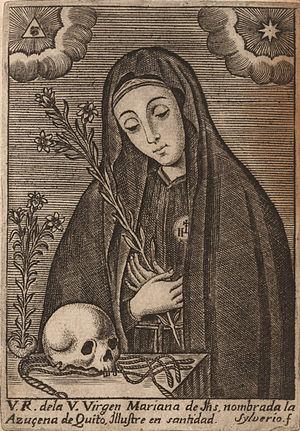
Cette liste de saints concerne les saints et les bienheureux, reconnus comme tels par l'Église catholique, ayant vécu au XVIIᵉ siècle.